Hanoverian Moor Geest

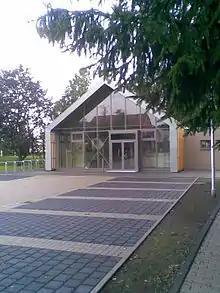
MOORiZ Moor Information Centre in Resse

From 2006 to 2016, the Hanover Region ran a nature conservation project, the , under which the four moors of the moor geest are to be permanently protected: Bissendorf Moor, Helstorf Moor, Otternhagen Moor and the Black Moor.